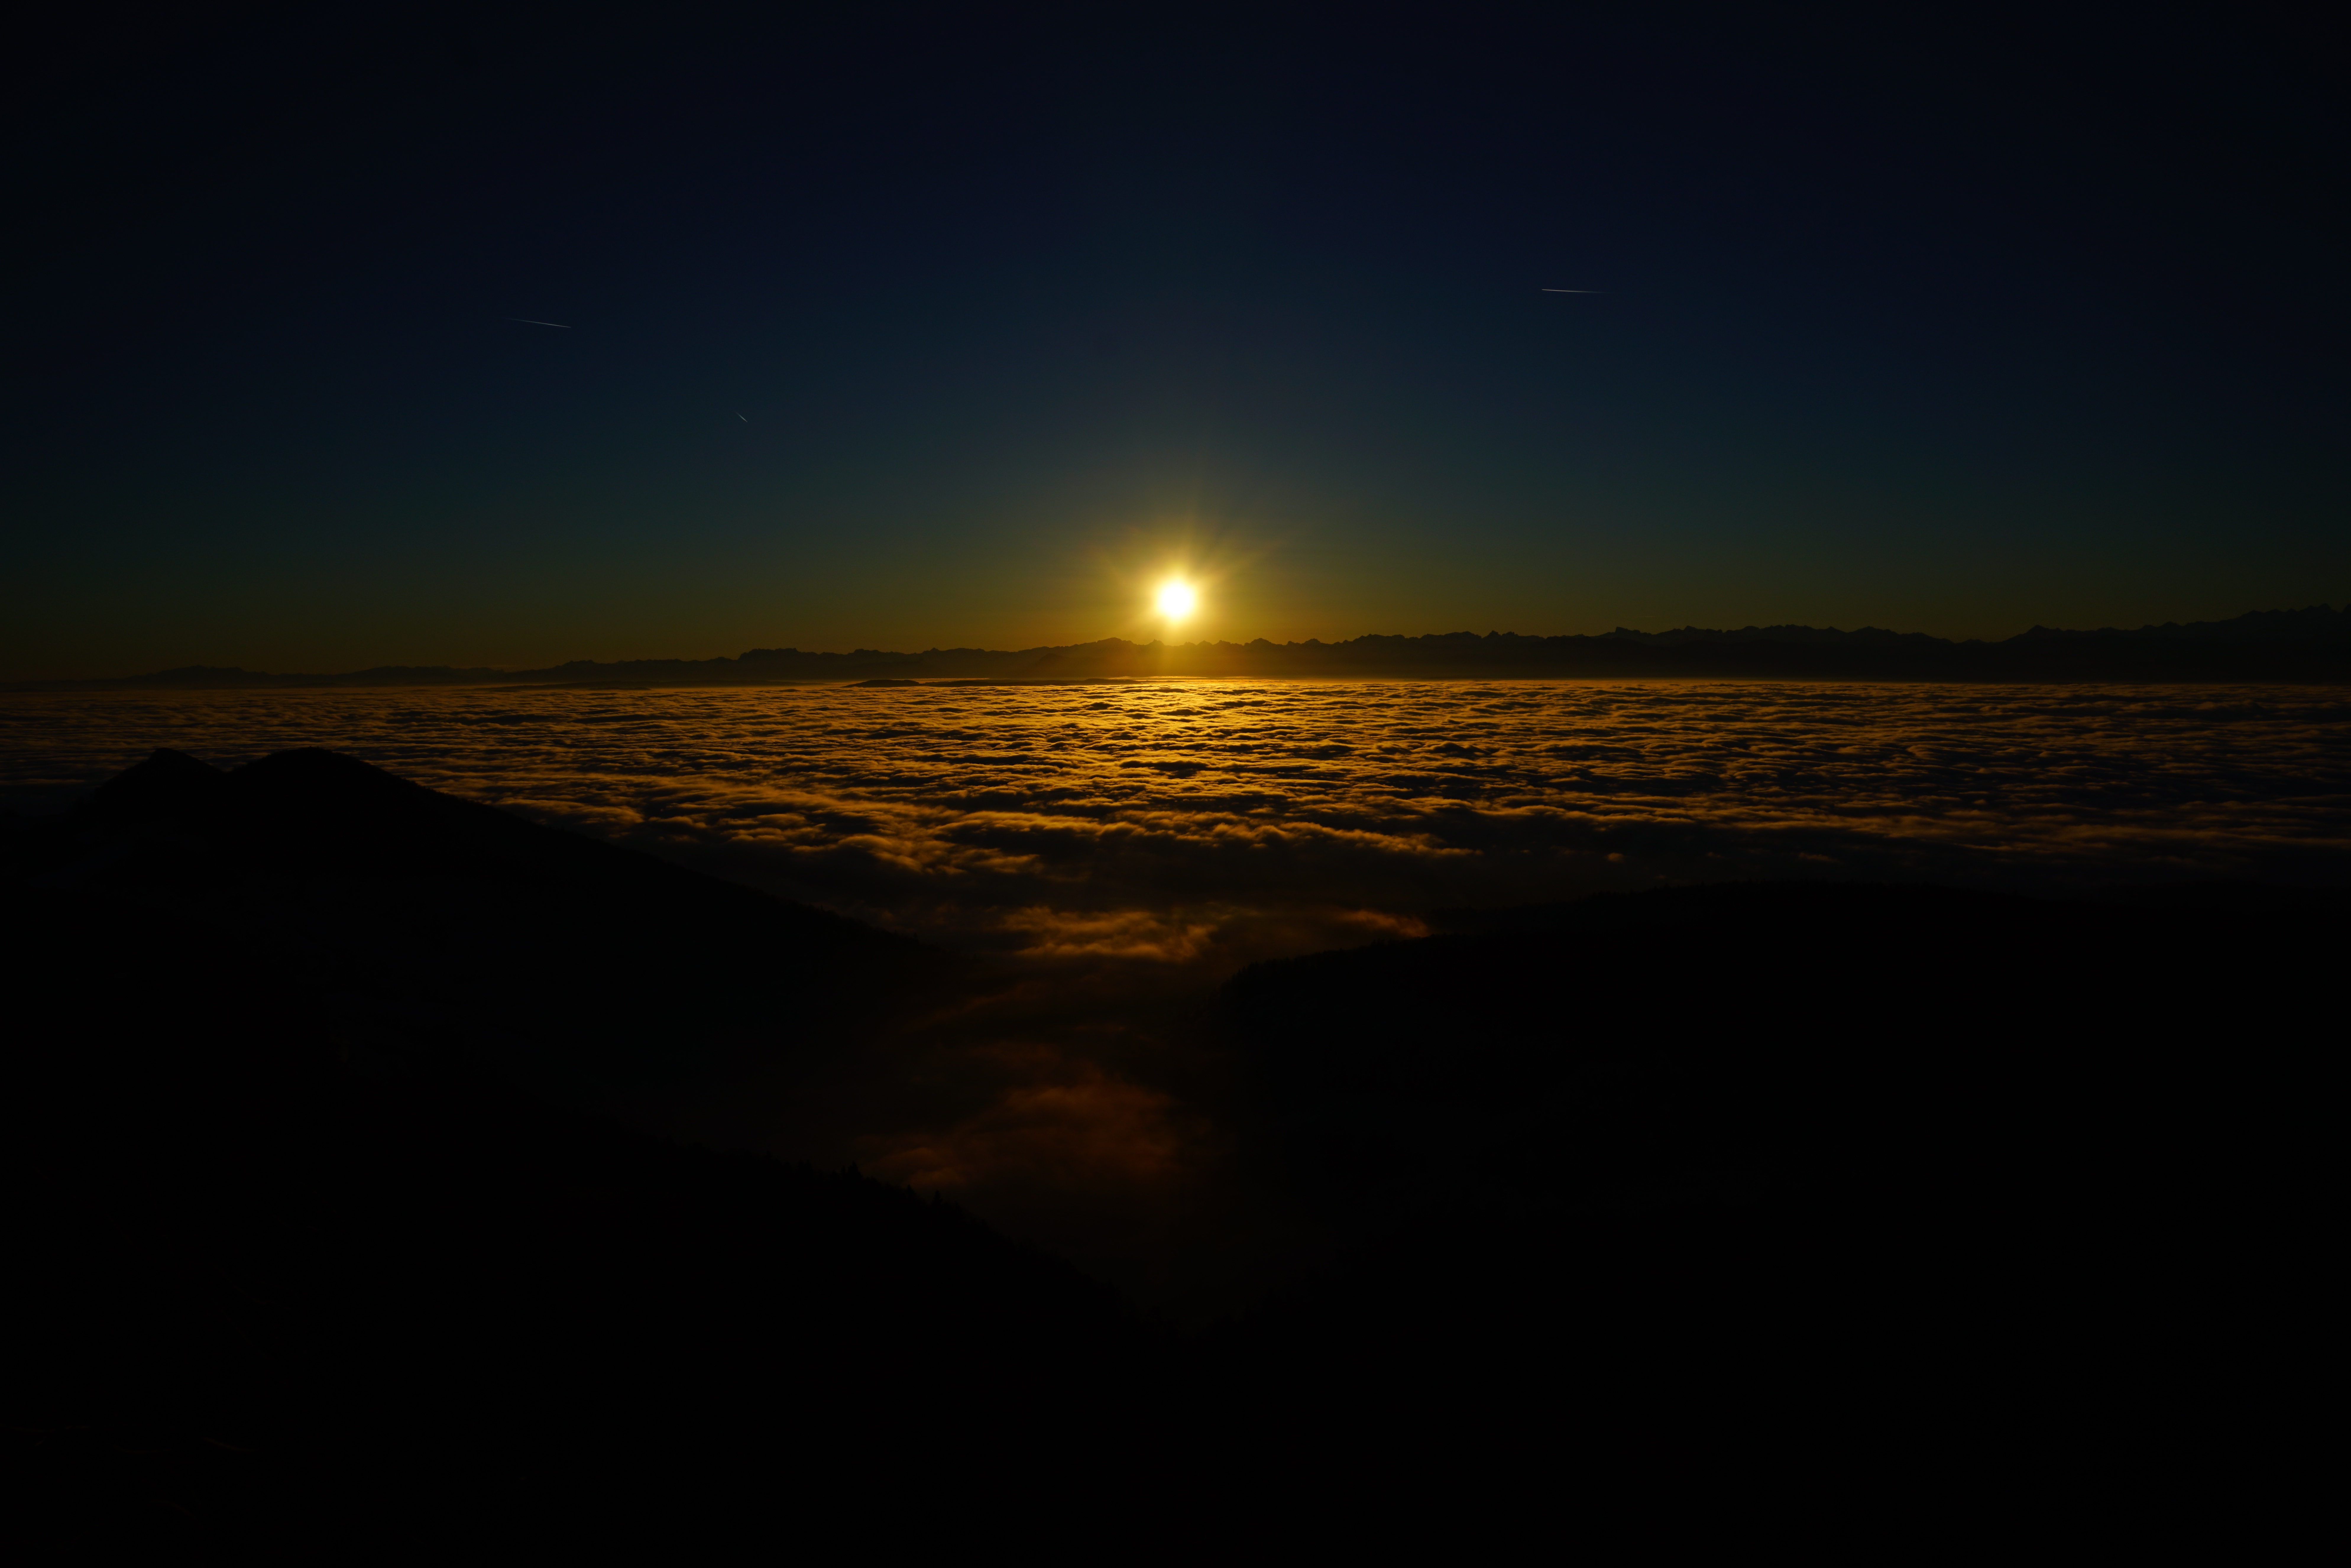
landscape, sea, water, nature, ocean, horizon, sky, sun, fog, sunrise, sunset, night, sunlight, morning, dawn, atmosphere, mountain range, dusk, evening, reflection, calm, alpine, darkness, full moon, moonlight, cloud cover, clouds, earth, mountains, alps, mood, midnight, idyll, afterglow, phenomenon, selva marine, panoramic picture, astronomical object, panoramic image, sea of fog, fog lights, atmosphere of earth, computer wallpaper, celestial event, t di, nebellandschaft, nebula glow, panoramic photo, panoramic photography